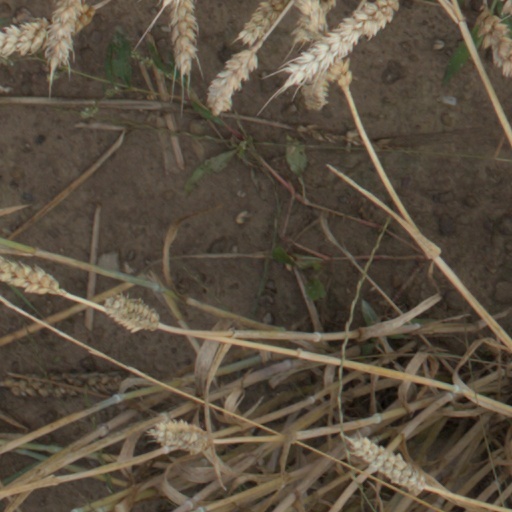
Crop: wheat